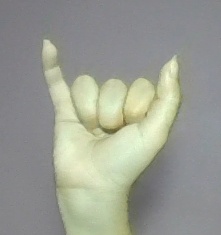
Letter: ya